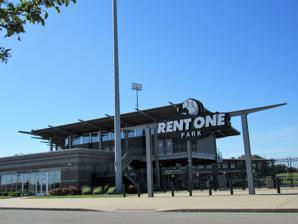
Building: Marion Stadium
Country: United States of America
Year built: 2007
Stadium in Marion, Illinois Marion Stadium Marion Stadium Location within Illinois Show map of Illinois Marion Stadium Marion Stadium (the United States) Show map of the United States Former names Rent One Park (2007–2021) Address 1000 Miners Drive Marion, Illinois Coordinates 37°44′45″N 88°57′37″W / 37.745964°N 88.960397°W / 37.745964; -88.960397 Capacity 7,000 Field size Left Field - 320 Left Center Field - 392 Center Field - 400 Right Center Field - 375 Right Field - 335 Surface Sportexe Turf synthetic field Construction Broke ground 2006 Opened May 29, 2007 ( 2007-05-29 ) Tenants Southern Illinois Miners ( FL ) 2007–2021 Thrillville Thrillbillies ( PL ) 2023–present Marion Stadium (formerly known as Rent One Park and Mtn. Dew Stadium ) is a stadium in Marion, Illinois , that was completed in 2007.  It is primarily used for baseball and was previously the home of the Southern Illinois Miners of the Frontier League from 2007 to 2021 before being purchased by the Thrillville Thrillbillies of the Prospect League in 2023. The stadium has a contemporary, non-traditional look, devoid of the common red brick and green-painted steel common among ballparks around the United States. One of the most unusual features of the stadium is the roof, which slopes down toward the field. As a result, foul balls hit by players can sometimes roll back down for spectators to catch. The stadium is located roughly 120 miles southeast of St. Louis on Interstate 57 . There are over 3,400 standard armchair ballpark seats including wider chair seating behind home plate. Down the left field line and in the outfield is lawn seating that can accommodate over 2,000 fans. The upper level features 14 luxury suites and an enclosed banquet area for approximately 200 persons. Marion Stadium also contains an open-air entry plaza, home and visitor clubhouses, dedicated maintenance building, administrative offices, and team store. The scoreboard and video board are accompanied by 12 panels for advertisement on the right-field wall, beyond and above the bullpens. The company that originally held the ballpark's naming rights, Rent One, is a rent-to-own retail store chain. Following the folding of the Southern Illinois Miners baseball team in 2021, the venue was then purchased by Illinois Center Project, LLC. with the goal of converting the stadium into a multi-use venue. In 2023, it was announced that Pepsi MidAmerica had purchased the naming rights for the ballpark. The newly renamed Mtn. Dew Park was set to be the crown jewel of Thrillville, a massive youth sports development to be built in the vicinity of the stadium. By the Thrillbillies home opener, the stadium's name was changed to Marion Stadium with no explanation or announcement from the team. Since 2022, the stadium has been used for concerts, equestrian events, community gatherings, and more, along with local little league and high school baseball tournaments. The Colt World Series is currently hosted at the stadium each summer after relocating from Lafayette, Indiana. In 2023, both the Great Lakes Valley Conference and the Ohio Valley Conference began holding their conference tournaments at the ballpark. First game The first game in the park was played May 29, 2007. Over 6,200 fans saw the Southern Illinois Miners defeat the Evansville Otters 9–6. Records On August 10, 2007, the Southern Illinois Miners broke the Frontier League regular season single game attendance record with 6,718 fans. In that game at Rent One Park, the Miners defeat the River City Rascals 8–0. In their first season the Miners also broke the single season attendance record by hosting 259,392 fans, averaging over 5,000 fans per game. Other events Because the stadium has Sportexe Turf instead of regular grass and dirt, events other than baseball can be held there throughout the year, including live concerts. On June 6, 2018, the Ohio Valley Conference announced that Rent One Park would host the conference's postseason baseball tournament in 2019 and 2020, the first time that a postseason NCAA baseball tournament will be held in the Southern Illinois region since 1986. Events and tenants Preceded by Road Ranger Stadium Host of the FL All-Star Game Rent One Park 2010 Succeeded by future Events and tenants Preceded by Choccolocco Park ( Oxford Host of the OVC postseason baseball tournament Rent One Park 2019-2020 Succeeded by future Notes ^ Mohundro, Mike (March 23, 2023). "Mtn Dew Park Announced As New Name For Thrillville Thrillbillies Home" . WSIL-TV . ^ "Jackson Rockabillys vs. Thrillville Thrillbi - Box Score - 5/31/2023" . Thrillville Thrillbillies . ^ "2023 GLVC Baseball Championship Tournament" . Great Lakes Valley Conference . ^ "2023 OVC Baseball Championship" . Ohio Valley Conference . ^ "Miners Moments" . SouthernIllinoisMiners.com . Southern Illinois Miners. ^ Dent, Bucky (June 6, 2018). "Rent One Park in Marion to host Ohio Valley Conference baseball championships" . The Southern . External links Rent One Homepage http://southernilminers.blogspot.com/ Miners Blog v t e Current ballparks in the Prospect League Eastern Conference Northeast Division Carleton Davidson Stadium (Champion City) Loeb Stadium (Lafayette) Point Stadium (Johnstown) V.A. Memorial Stadium (Chillicothe) Central Division Bob Warn Field at Sycamore Stadium (Terre Haute) Danville Stadium (Danville) Drakes Creek Park (Full Count) League Stadium (Dubois County) The Corn Crib (Normal) Western Conference Northwest Division Community Field (Burlington) NelsonCorp Field (Clinton) Robin Roberts Stadium (Springfield) Schweickert Stadium at Veterans Memorial Park (Illinois Valley) South Division Capaha Field (Cape) CarShield Field (O'Fallon) Lloyd Hopkins Field (Alton) Marion Stadium (Thrillville) The Ballpark at Jackson (Jackson) v t e Music venues of Illinois Outdoor Credit Union 1 Amphitheatre Huntington Bank Pavilion Jay Pritzker Pavilion Maxwell Street Market Marion Stadium Petrillo Music Shell Rate Field Ravinia Festival Soldier Field Wrigley Field Theaters and clubs Aragon Ballroom Arcada Theater Arie Crown Theater Auditorium Theatre Bottom Lounge Buddy Guy's Legends Chicago Theatre Constellation Coronado Theatre Empty Bottle Foellinger Auditorium Genesee Theatre Green Mill Hideout House of Blues Jazz Showcase Kingston Mines Krannert Center Lincoln Hall Metro Paramount Theatre Park West Peoria Civic Center Theatre Rialto Square Theatre Riviera Theatre Rosemont Theatre Thalia Hall Vic Theatre Virginia Theatre Arenas Allstate Arena Bank of Springfield Center Banterra Center BMO Center Credit Union 1 Arena Grossinger Motors Arena NIU Convocation Center Now Arena Peoria Civic Center State Farm Center United Center Vibrant Arena at The MARK Wharton Field House Wintrust Arena Festivals Chicago Blues Festival Chicago Jazz Festival Grant Park Music Festival Lollapalooza Pitchfork Music Festival Pygmalion Music Festival Riot Fest Summer Camp Music Festival Historic venues Checkerboard Lounge Chicago Coliseum Chicago Stadium Congress Theater Double Door E2 International Amphitheatre The Limelight/Excalibur and Vision/Castle Lounge Ax Neo O'Banion's Poplar Creek Music Theater The Thirsty Whale Uptown Theatre Velvet Lounge West End